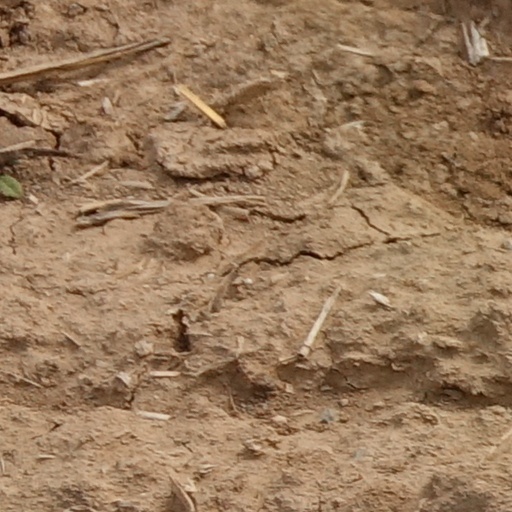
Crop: wheat